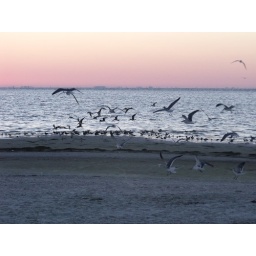
black skimmers flying low over the beach and then rising up again as a flock